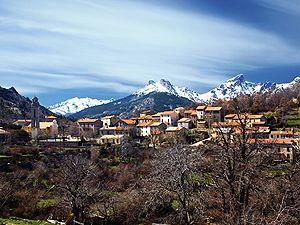
Casamaccioli est une commune française située dans la circonscription départementale de la Haute-Corse et le territoire de la collectivité de Corse. Le village appartient à la piève de Niolo.